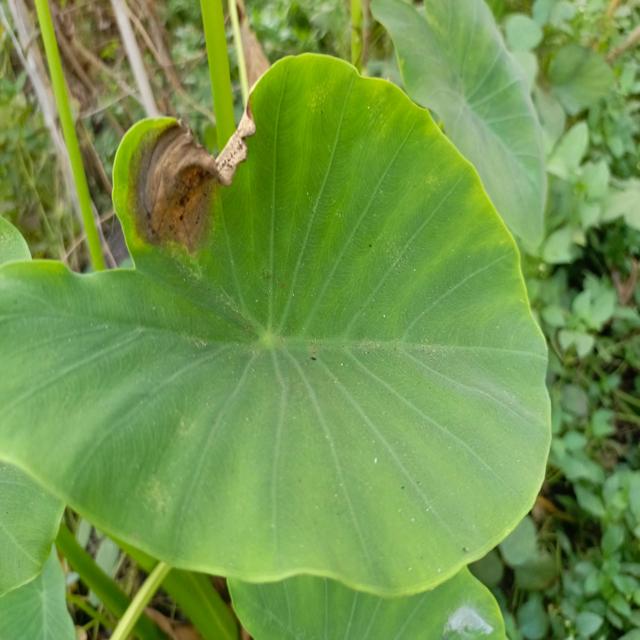
Label: Mid_Blight